Giorgione

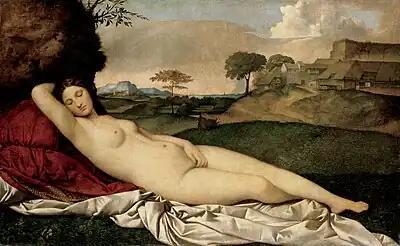
"Sleeping Venus" (c. 1510), Gemäldegalerie Alte Meister, Dresden, Germany

For his home town of Castelfranco, Giorgione painted the "Castelfranco Madonna", an altarpiece in sacra conversazione form—Madonna enthroned, with saints on either side forming an equilateral triangle. This gave the landscape background an importance which marks an innovation in Venetian art, and was quickly followed by his master Giovanni Bellini and others. Giorgione began to use the very refined chiaroscuro called sfumato—the delicate use of shades of color to depict light and perspective—around the same time as Leonardo. Whether Vasari is correct in saying he learned it from Leonardo's works is unclear—he is always keen to ascribe all advances to Florentine sources. Leonardo's delicate color modulations result from the tiny disconnected spots of paint that he probably derived from Illuminated manuscript techniques and first brought into oil painting. These gave Giorgione's works the magical glow of light for which they are celebrated.